Ervin Katona

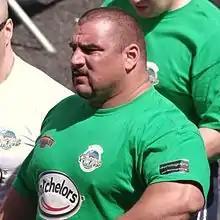
Katona in 2010

Ervin Katona (Serbian Cyrillic: Ервин Катона; born 5 January 1977) is a Serbian-born Hungarian strongman competitor and regular entrant to the World's Strongest Man competition. He has competed in 99 International strongman competitions (fourth highest in history) and have won 17 of them, making him the seventh most decorated strongman in history.